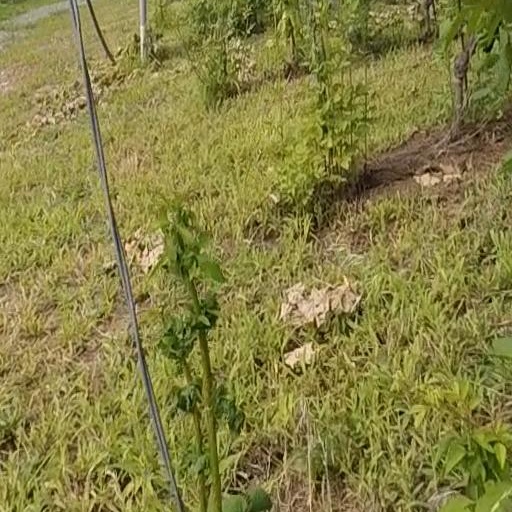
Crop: grape